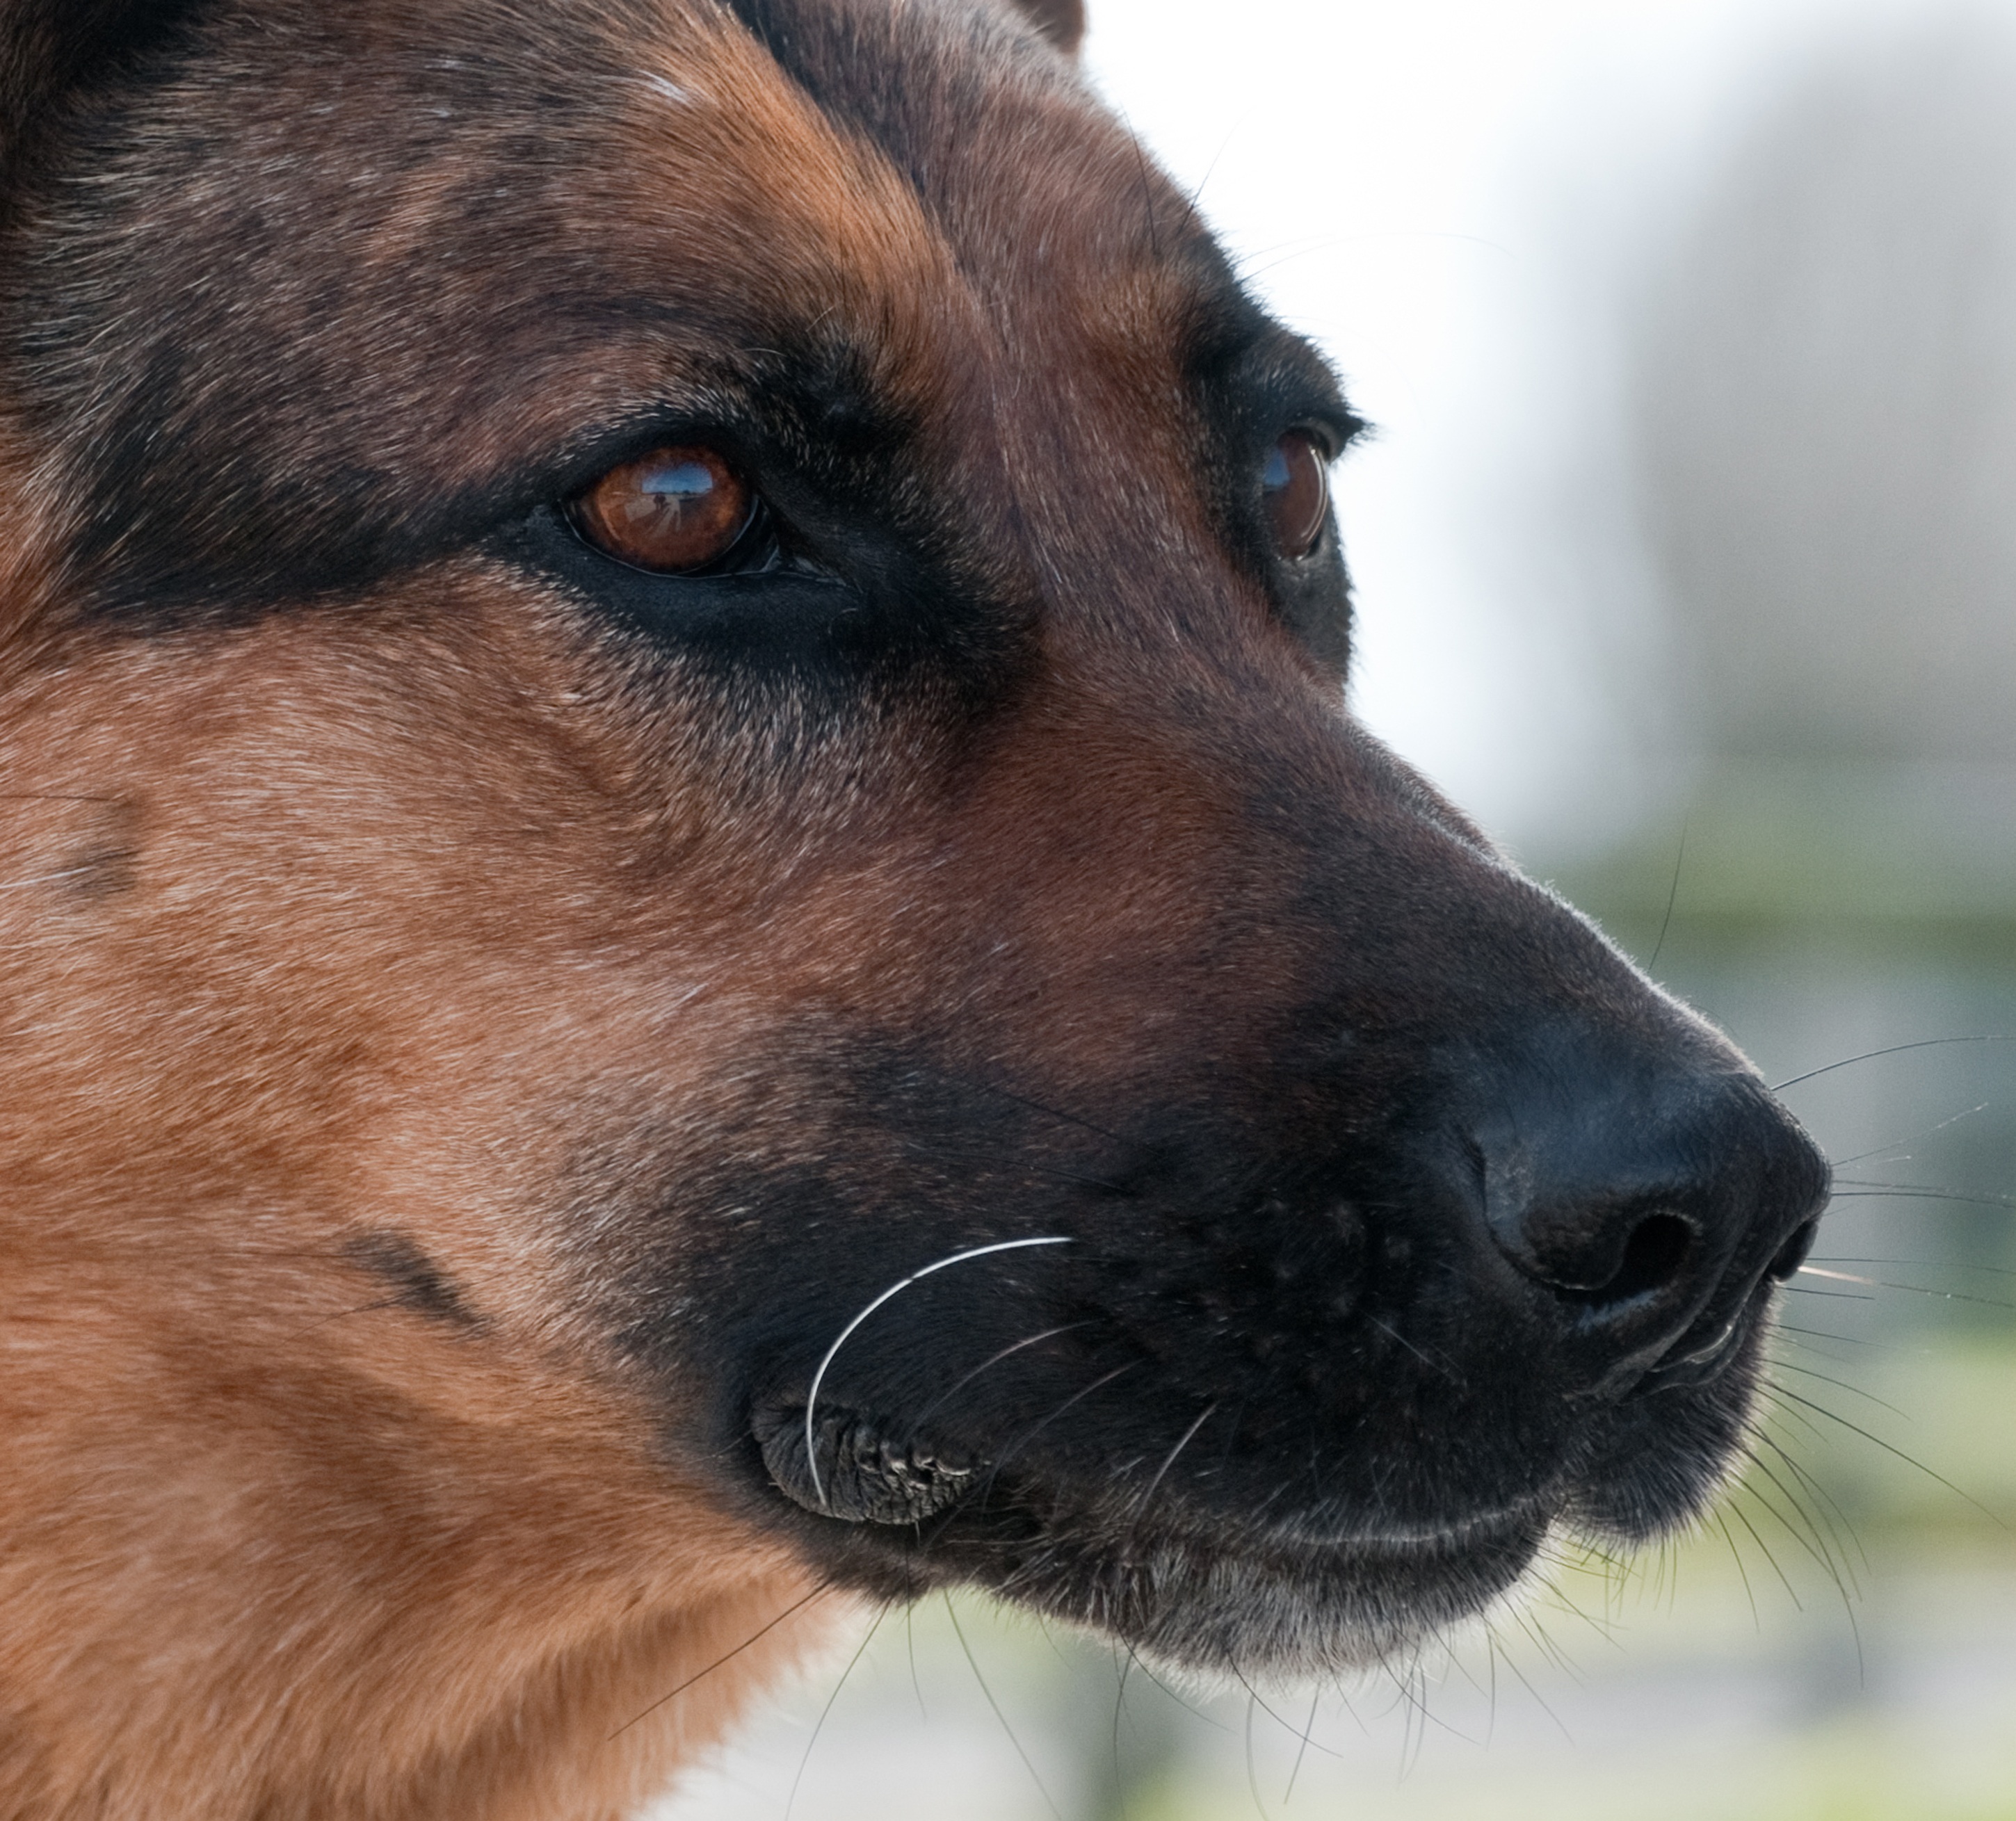
dog, mammal, german shepherd dog, vertebrate, dog breed, nose, dog breed group, dog like mammal, close up, snout, puppy, street dog, eye